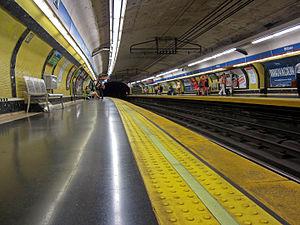
Bilbao est une station des lignes 1 et 4 du métro de Madrid, en Espagne.